Second Battle of the Jordan

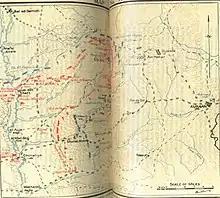
Gullett Map 35 – Position on 2 May 1918

Chauvel's force fought desperately for success; an attempt by 1st Light Horse very nearly succeeded in turning the Shunet Nimrin flank, but the VIIIth Corps was too strong, continuing to hold off the infantry attacks from the Jordan Valley, while the yeomanry mounted brigade held its position in the hills between Shunet Nimrin and Es Salt. The position of the light horse brigades at Es Salt was being seriously threatened on the east by reinforcements from Amman and from the north and northwest from Jisr ed Damieh. The German and Ottoman reinforcements which had advanced from Beisan and Nablus over the Jordan River at Jisr ed Damieh began strongly attacking the 3rd Light Horse Brigade at Es Salt from the north and northwest. Later in the day Es Salt was also attacked from the east by another German and Ottoman force which had advanced from Amman forcing two regiments of the 2nd Light Horse Brigade to be withdrawn from the 5th Mounted Brigade's attack on the rear of Shunet Nimrin.